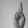
ASL letter: R